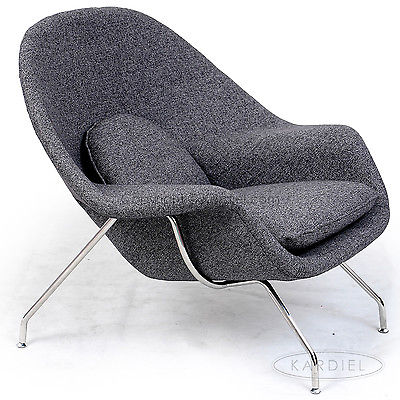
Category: chair